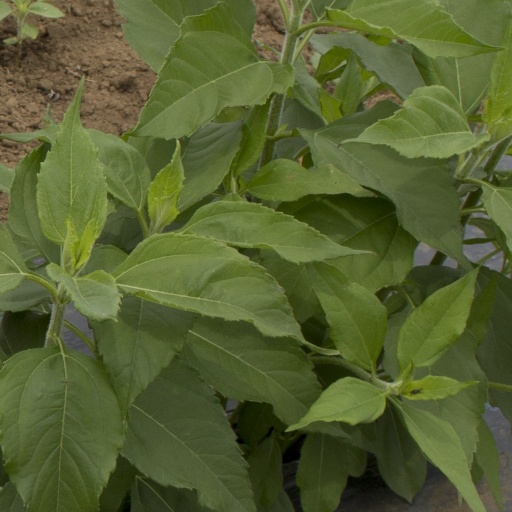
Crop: Jerusalem artichoke